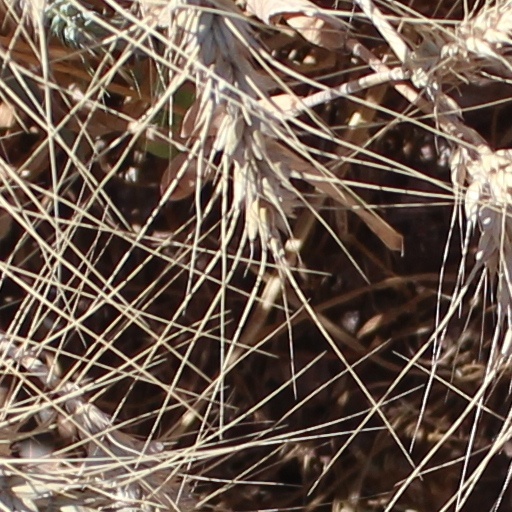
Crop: wheat